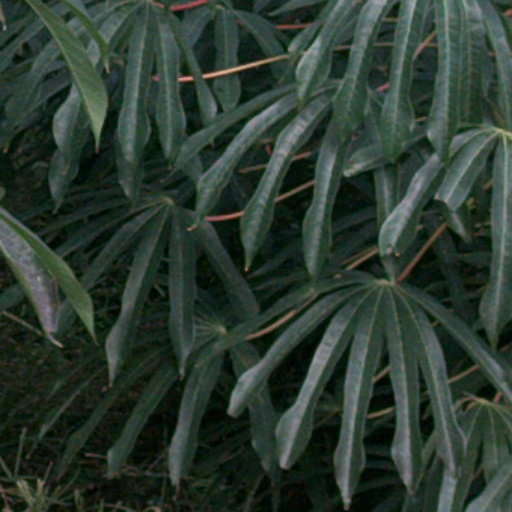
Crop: cassava